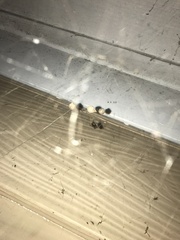
Species: Parasteatoda_tepidariorum